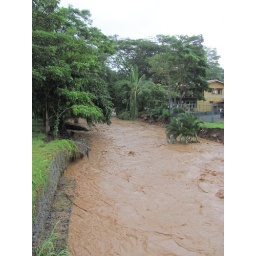
Jaco. Brown water out the river mouths and all along the coast, retaiing walls peeling back, reiverbanks eroding under buildings...